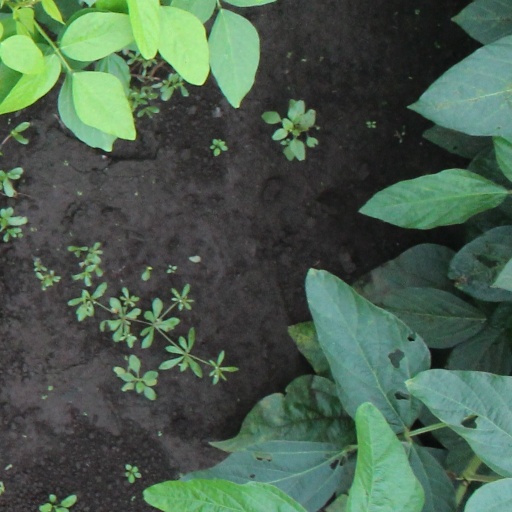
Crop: soybean